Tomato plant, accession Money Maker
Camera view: vertical (180 deg); turntable rotation: 180 degrees
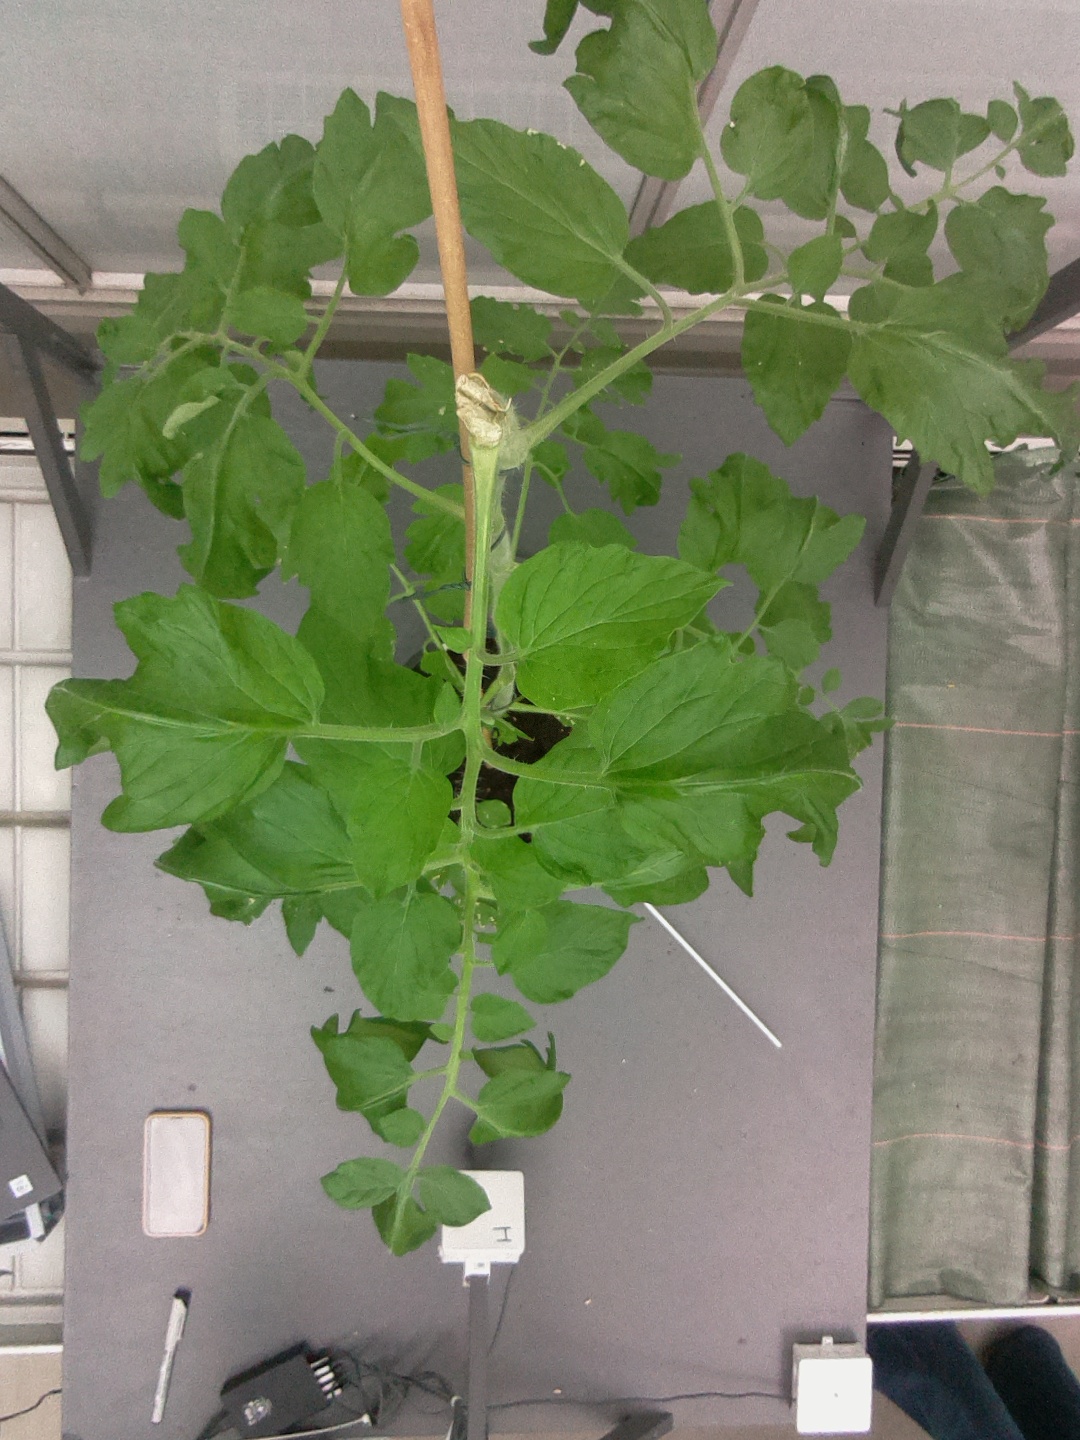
BBCH growth stage 52: 2 inflorescences visible